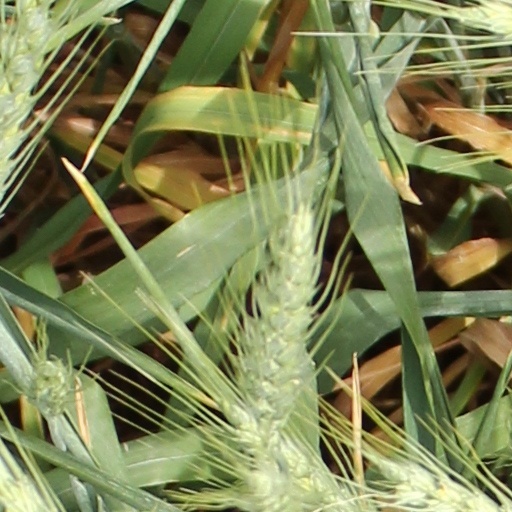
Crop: wheat